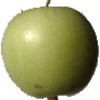
Label: apple_granny_smith